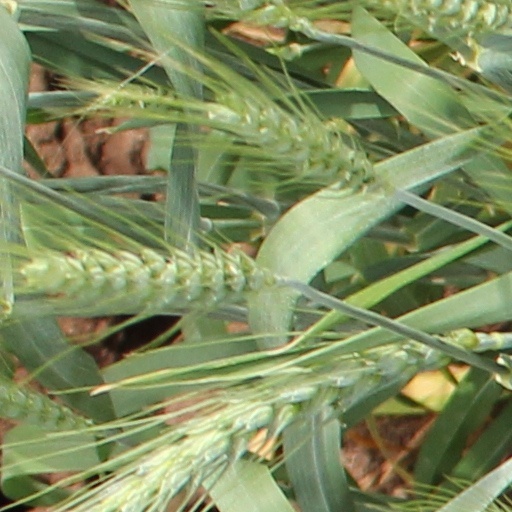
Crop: wheat